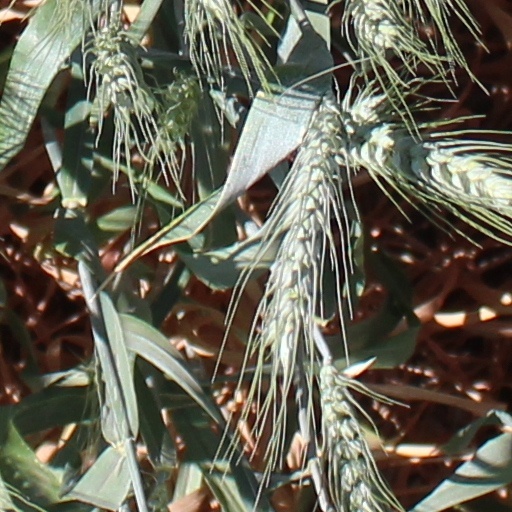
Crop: wheat